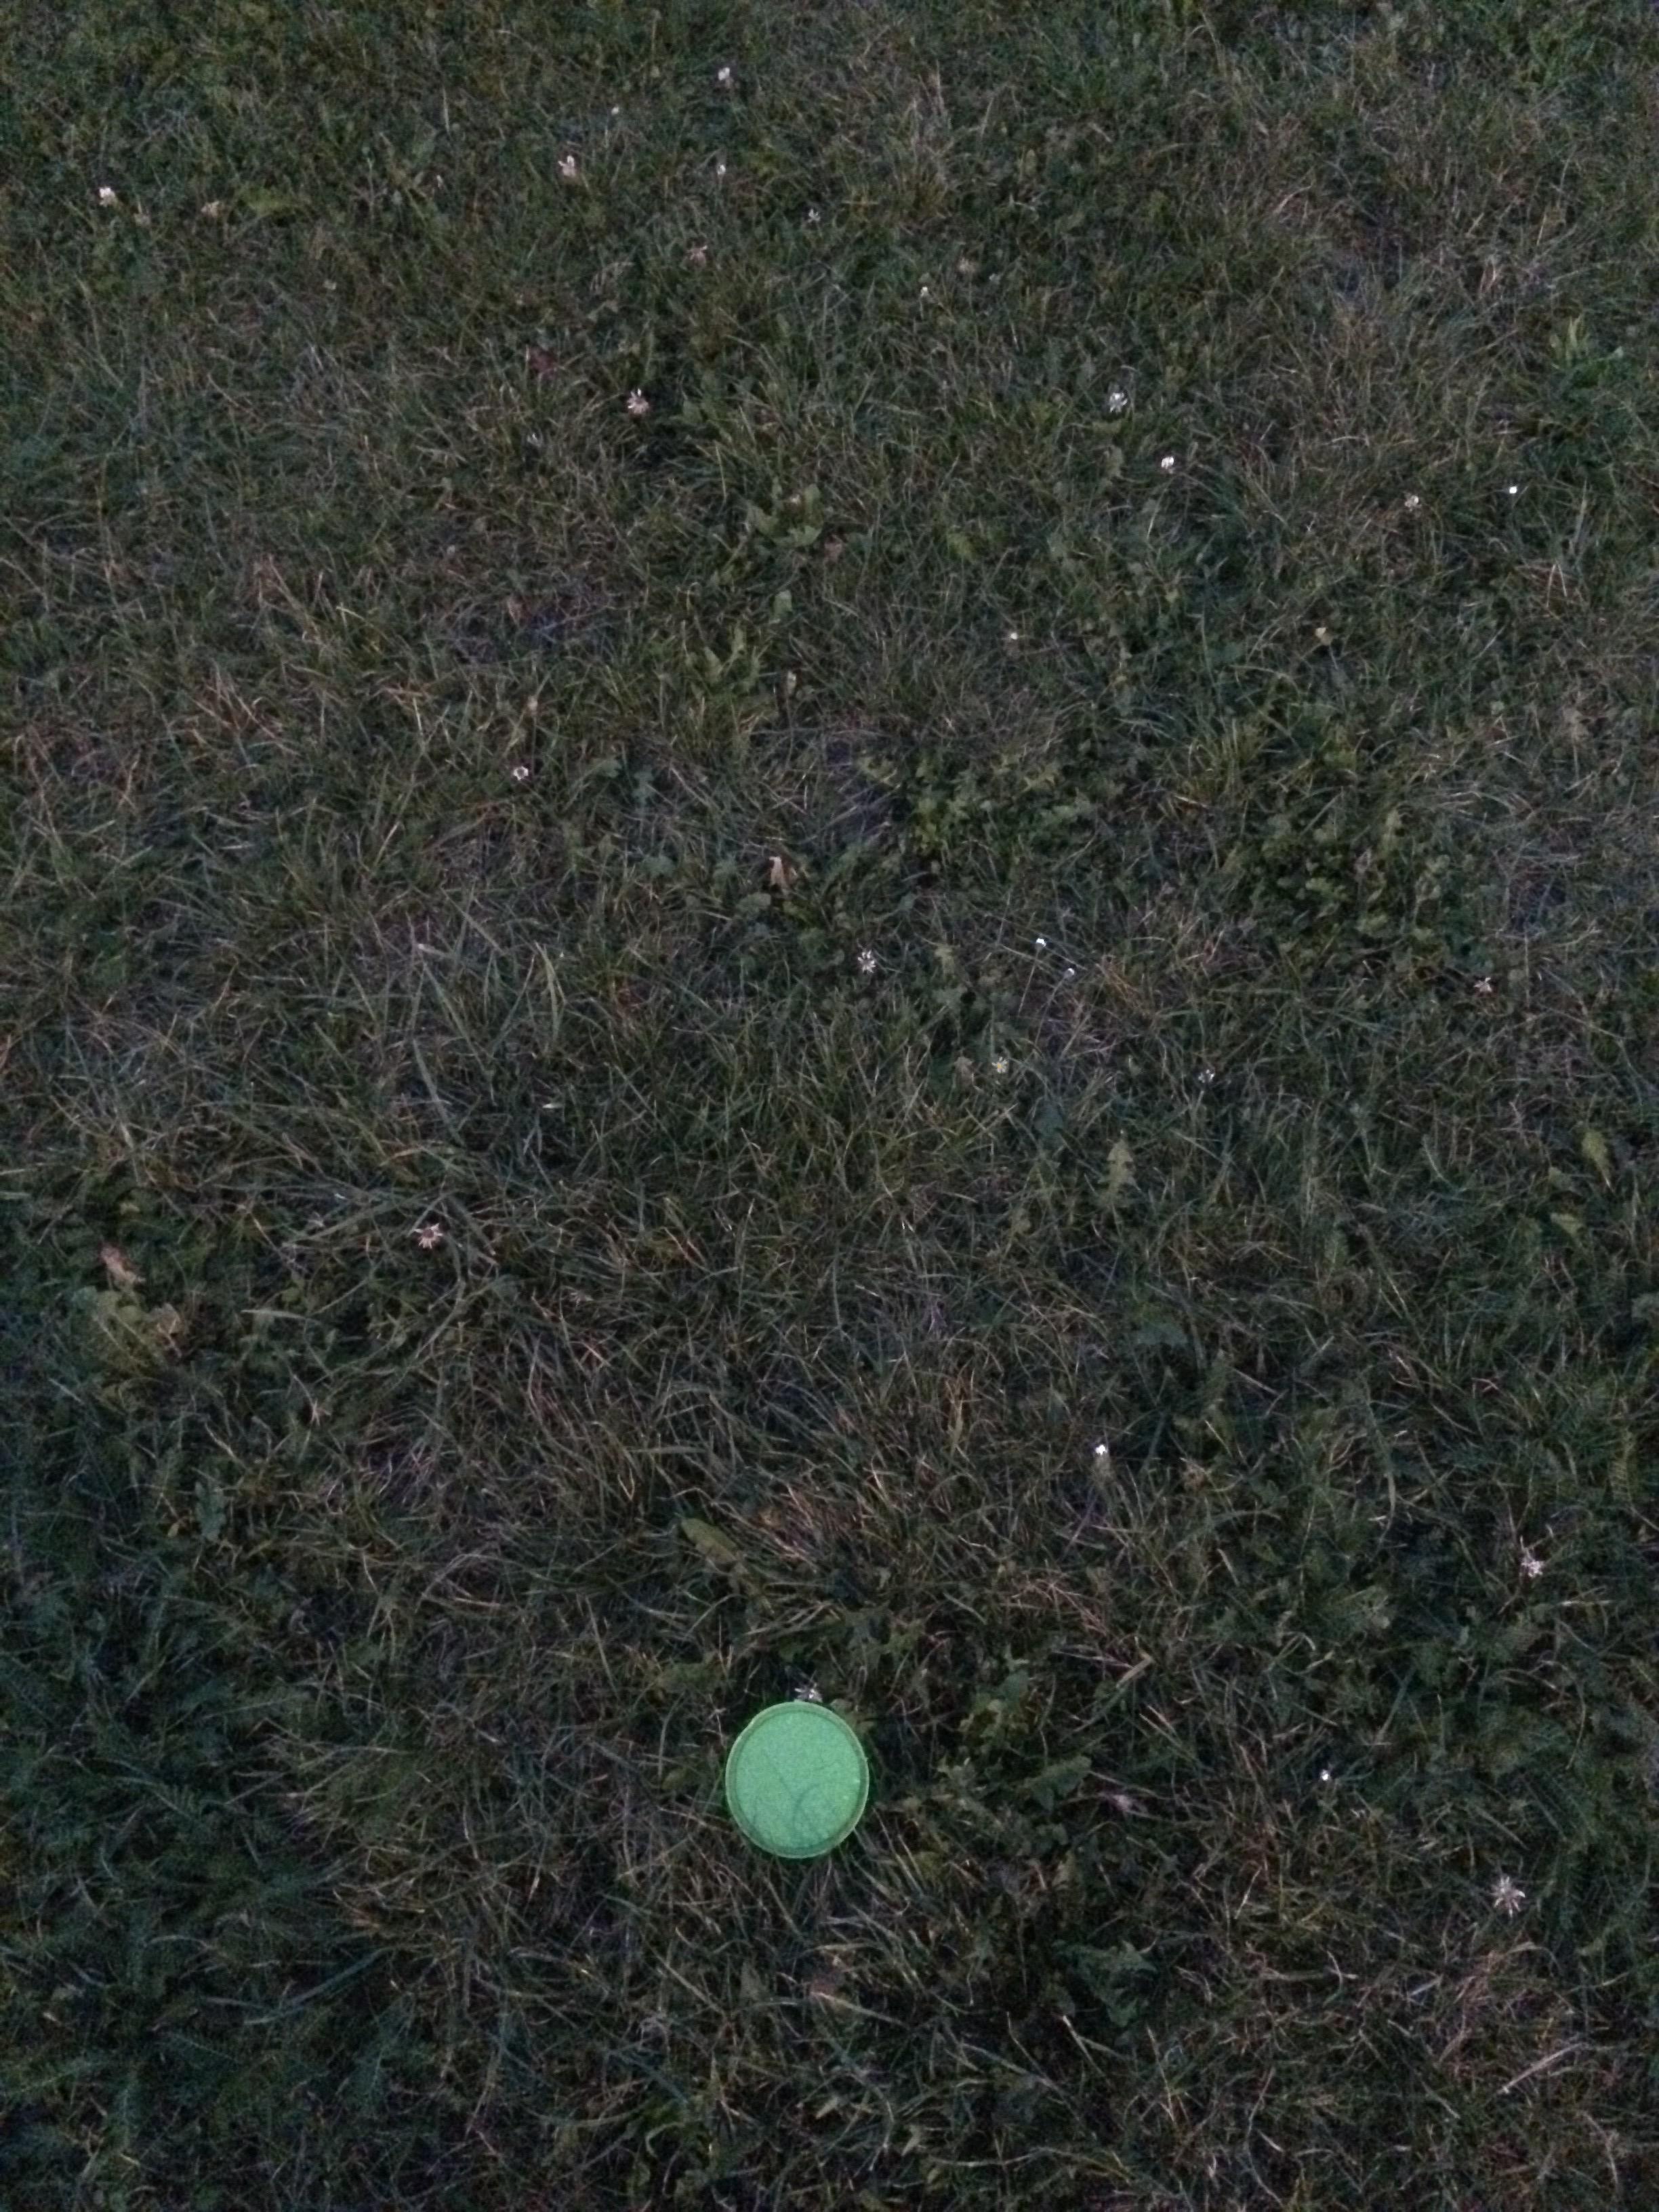
Object: Plastic bottle cap (Bottle cap)